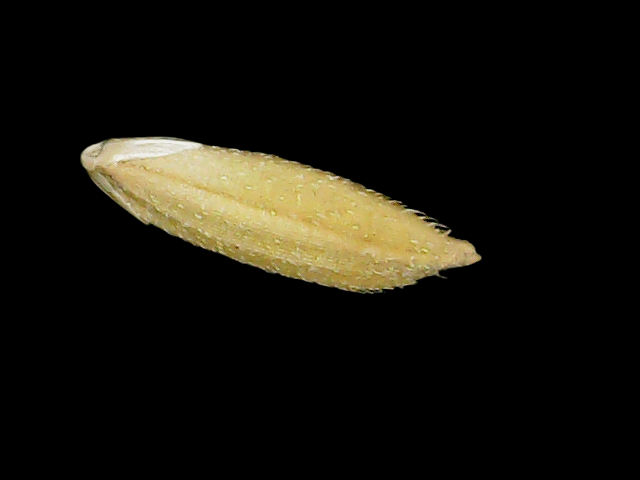
Rice variety: Binadhan17